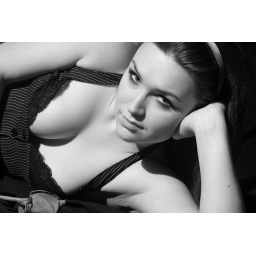
Bee looking incredibly alluring in black and white